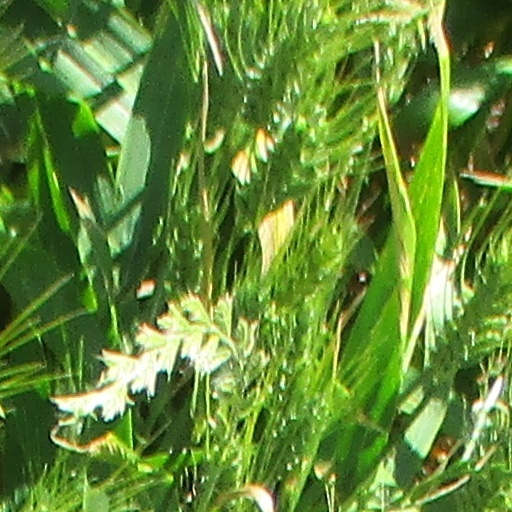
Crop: wheat